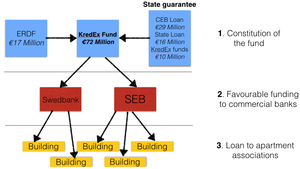
Les politiques publiques de rénovation énergétique sont mises en place par les gouvernements afin d'encourager les propriétaires de bâtiments à entreprendre des rénovations d'amélioration de performance énergétique. Le financement étant l'obstacle principal à ce type de rénovations, les politiques favorisent les mesures incitatives financières, sous forme de prêts ou subventions. Diverses institutions peuvent être impliquées dans le processus, telles que des ministères, des banques, des entreprises, et des Sociétés de services énergétiques. Les enjeux sont notamment le recul de la précarité énergétique, la santé publique, la cohésion sociale, l'emploi et la revitalisation, les filières du bâtiment.